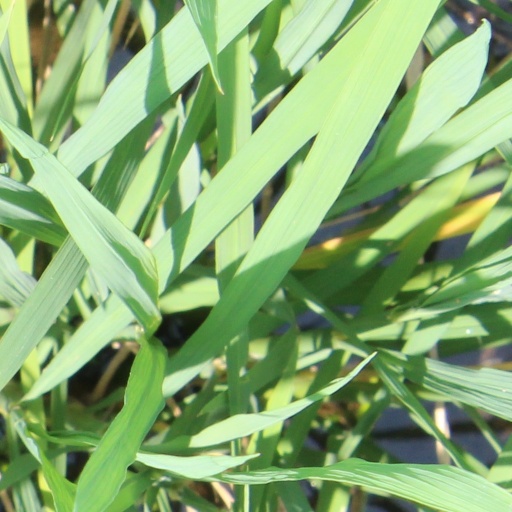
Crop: rice